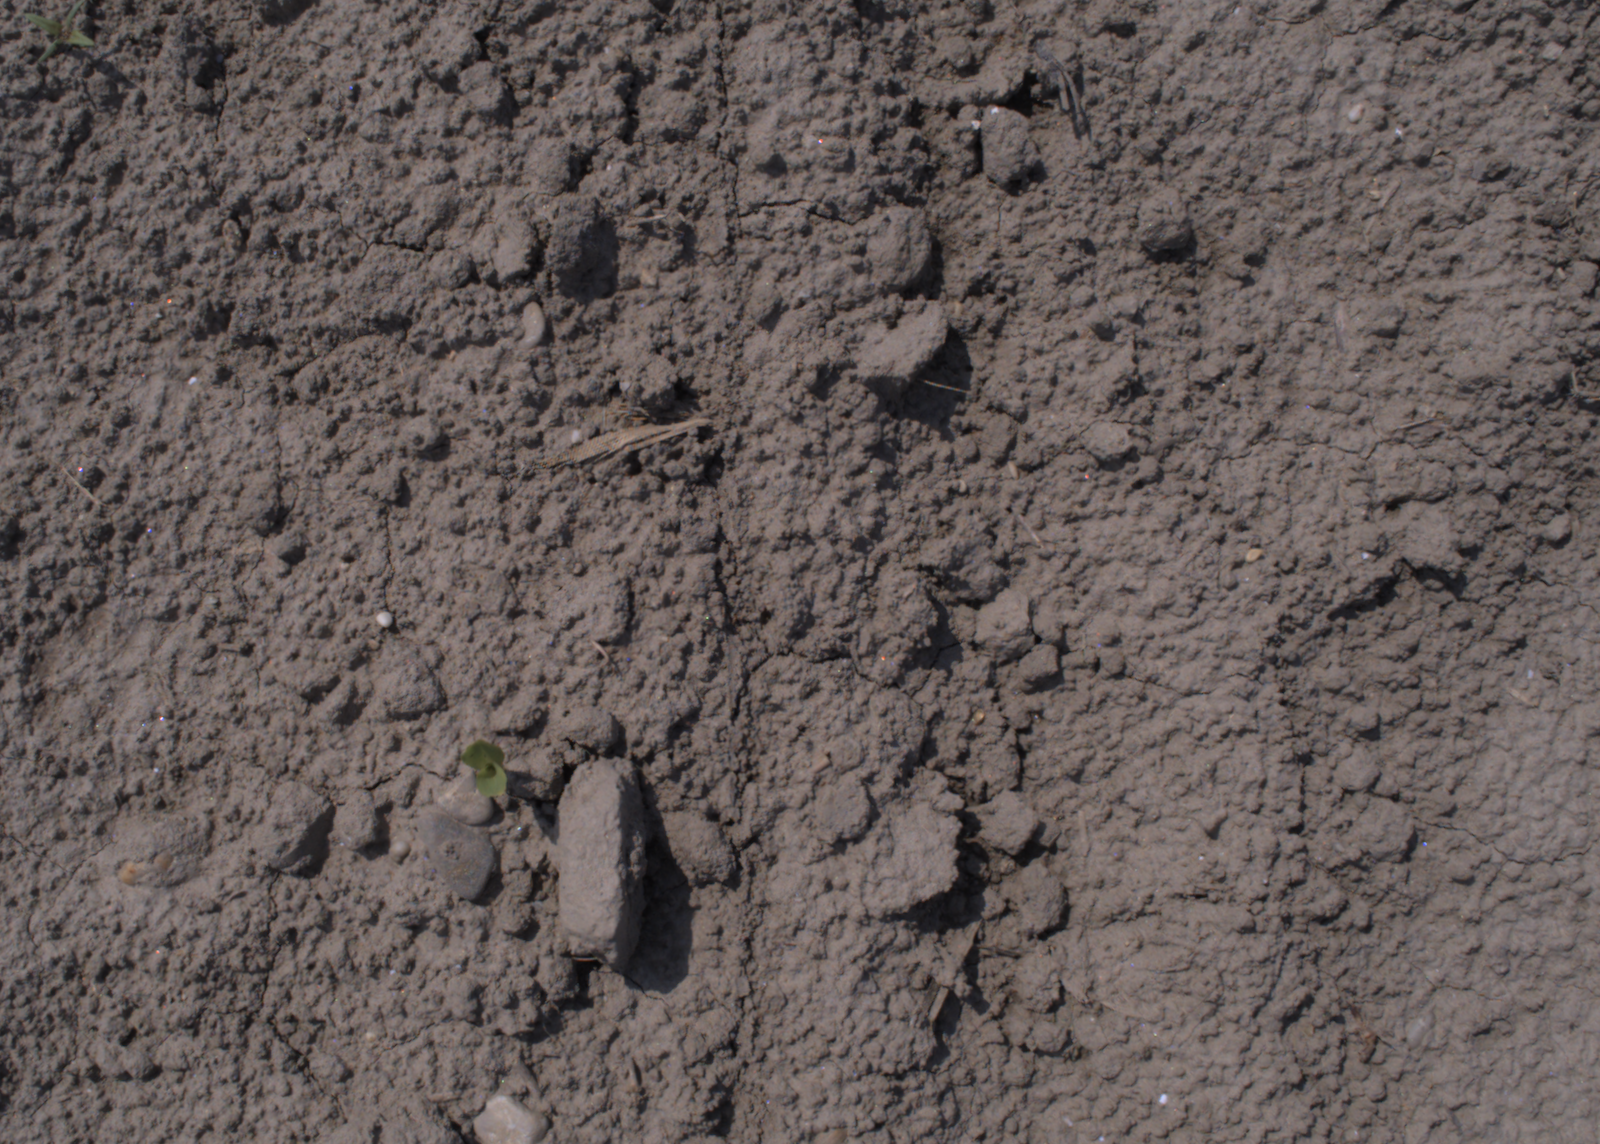
Capture date: 06.08.2020 12:26:07
Weather: sunny
Wind: medium
Seeding date: 21.07.2020
Plant canopy height (mm): 890